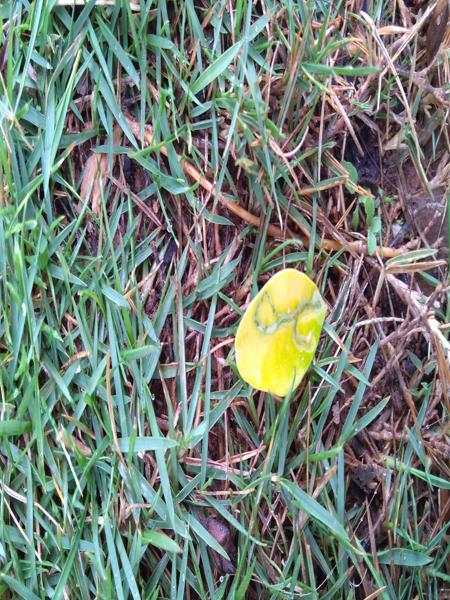
Plant: Drumstick